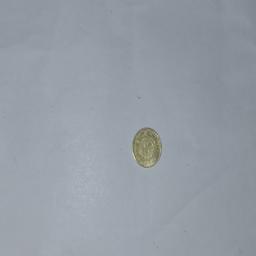
Label: 5_Old_Back